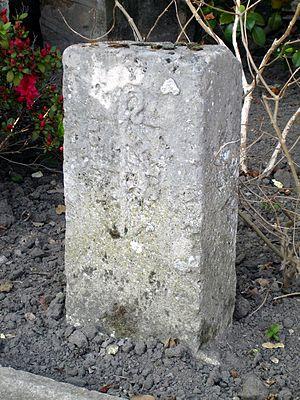
Borne armoriée devant la mairie de Coubron (Seine-Saint-Denis), France
Coubron est une commune française située dans le département de la Seine-Saint-Denis en région Île-de-France.